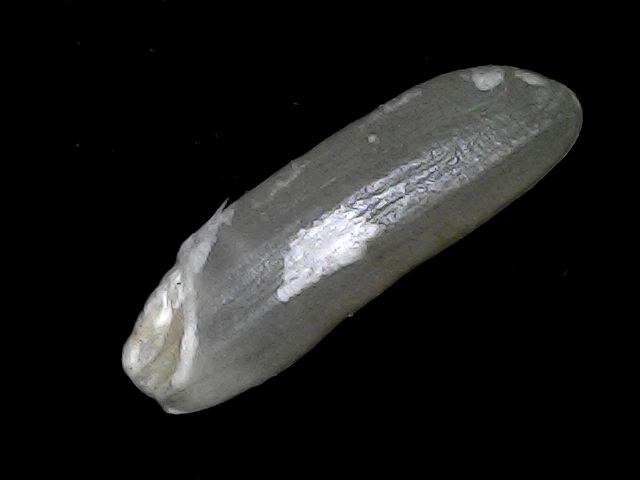
Rice variety: BD85